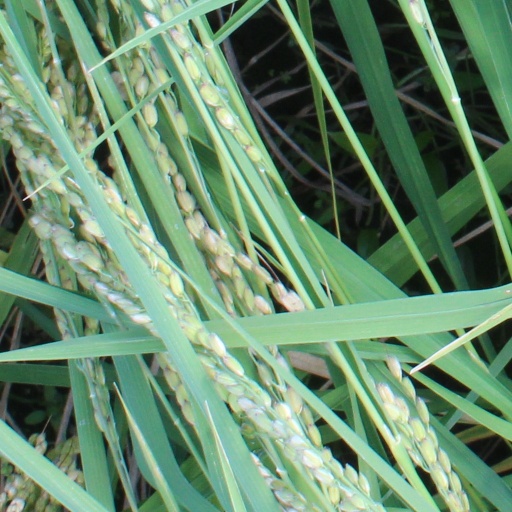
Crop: rice